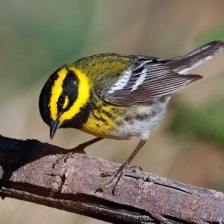
Species: TOWNSENDS WARBLER
Scientific name: SETOPHAGA TOWNSENDI